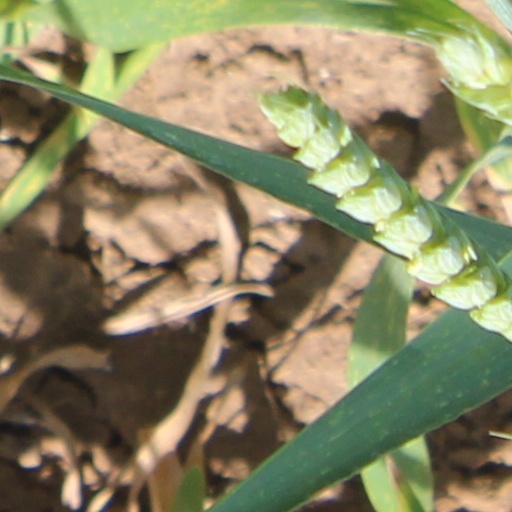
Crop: wheat